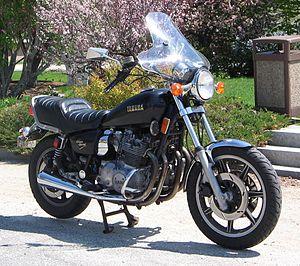
La 1100 XS est un modèle de motocyclette produit par le constructeur japonais Yamaha.